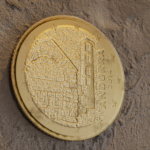
Coin value: 50cents
Country: ad
Edition: standard